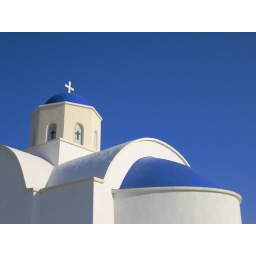
under the big blue sky